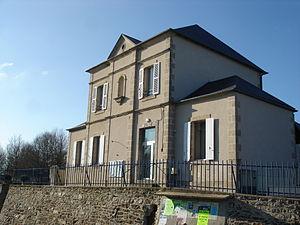
Lignerolles (36)
Lignerolles est une commune française située dans le département de l'Indre, en région Centre-Val de Loire.